The New Church (Swedenborgian)

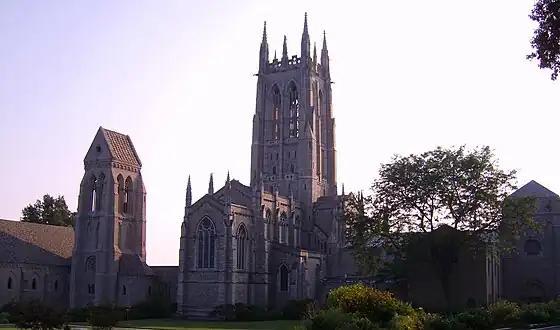
Bryn Athyn Cathedral of the General Church in Pennsylvania

The U.S. church was organised in 1817 with the founding of the General Convention of the New Church (sometimes shortened to the Convention), now also known as the "Swedenborgian Church of North America". The movement in the United States strengthened until the late 19th century, and there was a New-Church Theology School in Cambridge. Controversies about doctrine and the authority of Swedenborg's writings caused a faction to split off and form the Academy of the New Church. It later became known as the General Church of the New Jerusalem – sometimes called the General Church – with its headquarters in Bryn Athyn, Pennsylvania (a suburb of Philadelphia). Other congregations felt doctrinally compelled to join the General Church at its inception. Two Convention congregations in Canada (one in Toronto and another in Kitchener) and two congregations from the British Conference – Michael Church in London and Colchester New Church – joined the General Church.